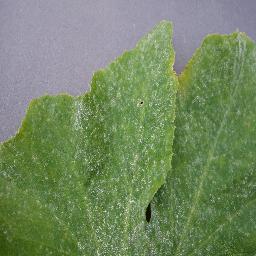
Label: Squash___Powdery_mildew